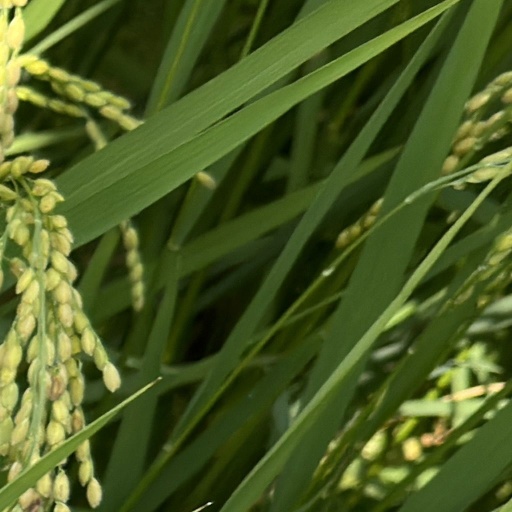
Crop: rice